Pallid harrier

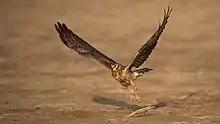
Pallid harrier in Little Rann of Kutch

This is a typical harrier, with long wings held in a shallow V in its low flight. It also resembles other harriers in having distinct male and female plumages. Adults measure long with a wingspan of . Males weigh while the slightly larger females weigh . The male is whitish grey above and white below, with narrow black wingtips. It differs from the hen harrier in its smaller size, narrower wings, paler colour, and different wing tip pattern. The female is brown above with white upper tail coverts, hence females and the similar juveniles are often called "ringtails". Her underparts are buff streaked with brown. It is best distinguished from the female hen harrier on structure. It is very similar to the female Montagu's harrier, but has a paler belly and a well defined facial pattern.